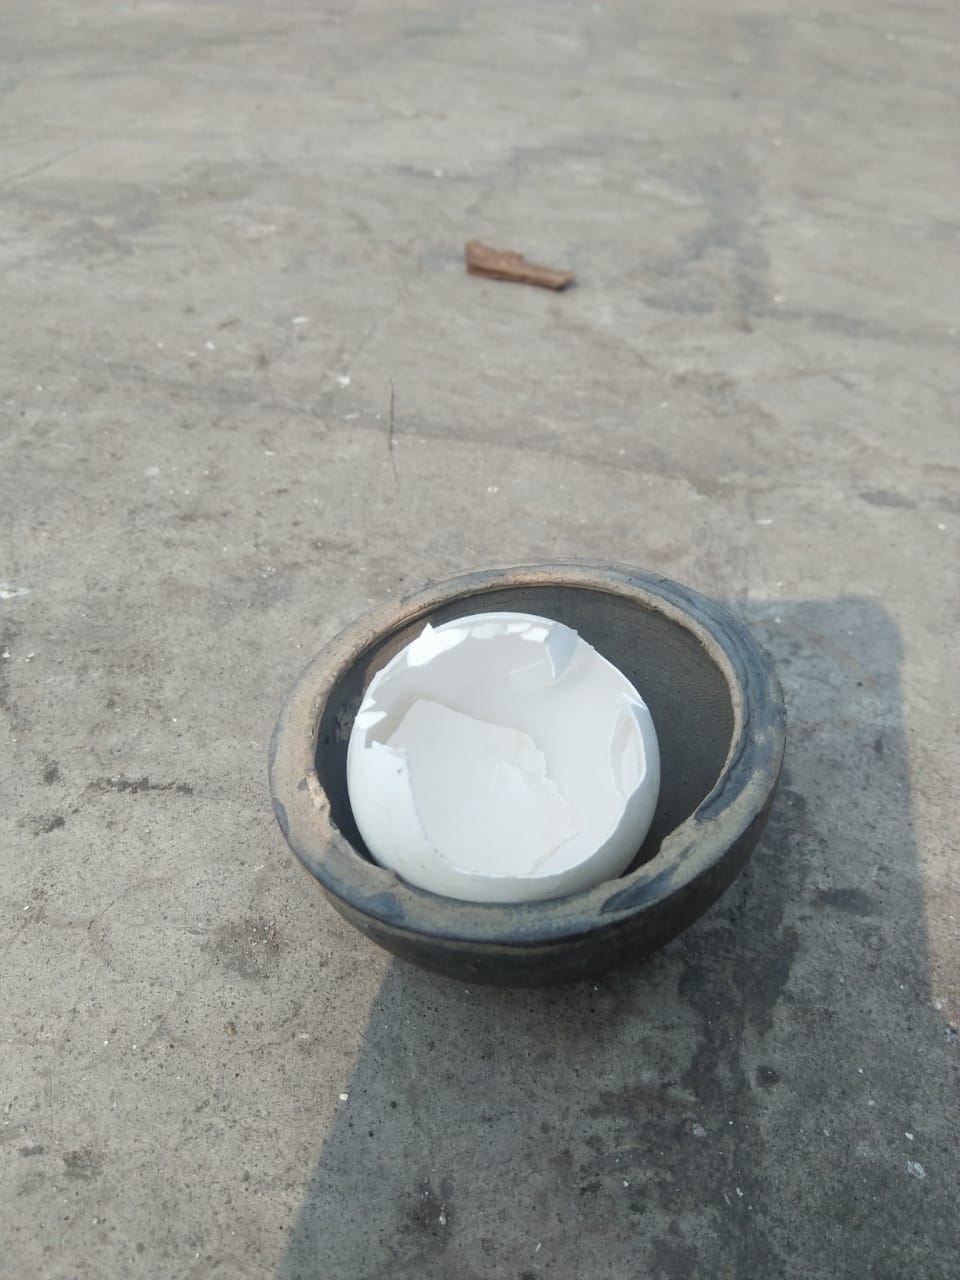
Label: eggshells